Human mitochondrial DNA haplogroup

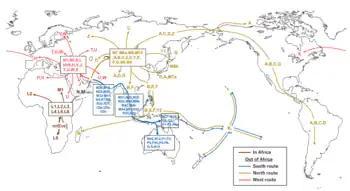
Dispersal route of human mtDNA haplogroups

In human genetics, a human mitochondrial DNA haplogroup is a haplogroup defined by differences in human mitochondrial DNA. Haplogroups are used to represent the major branch points on the mitochondrial phylogenetic tree. Understanding the evolutionary path of the female lineage has helped population geneticists trace the matrilineal inheritance of modern humans back to human origins in Africa and the subsequent spread around the globe.